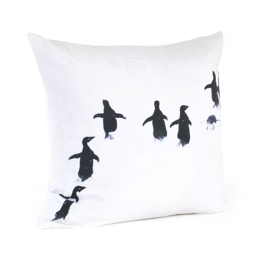
dress up any room in contemporary style with this decorative pillow .